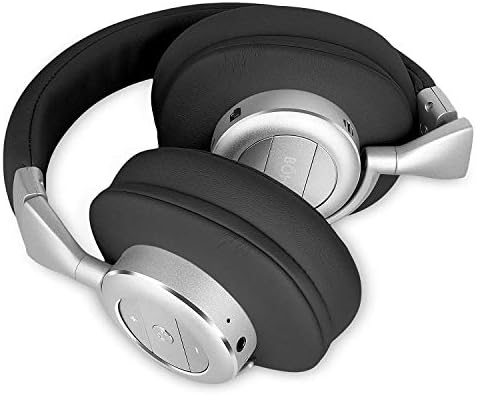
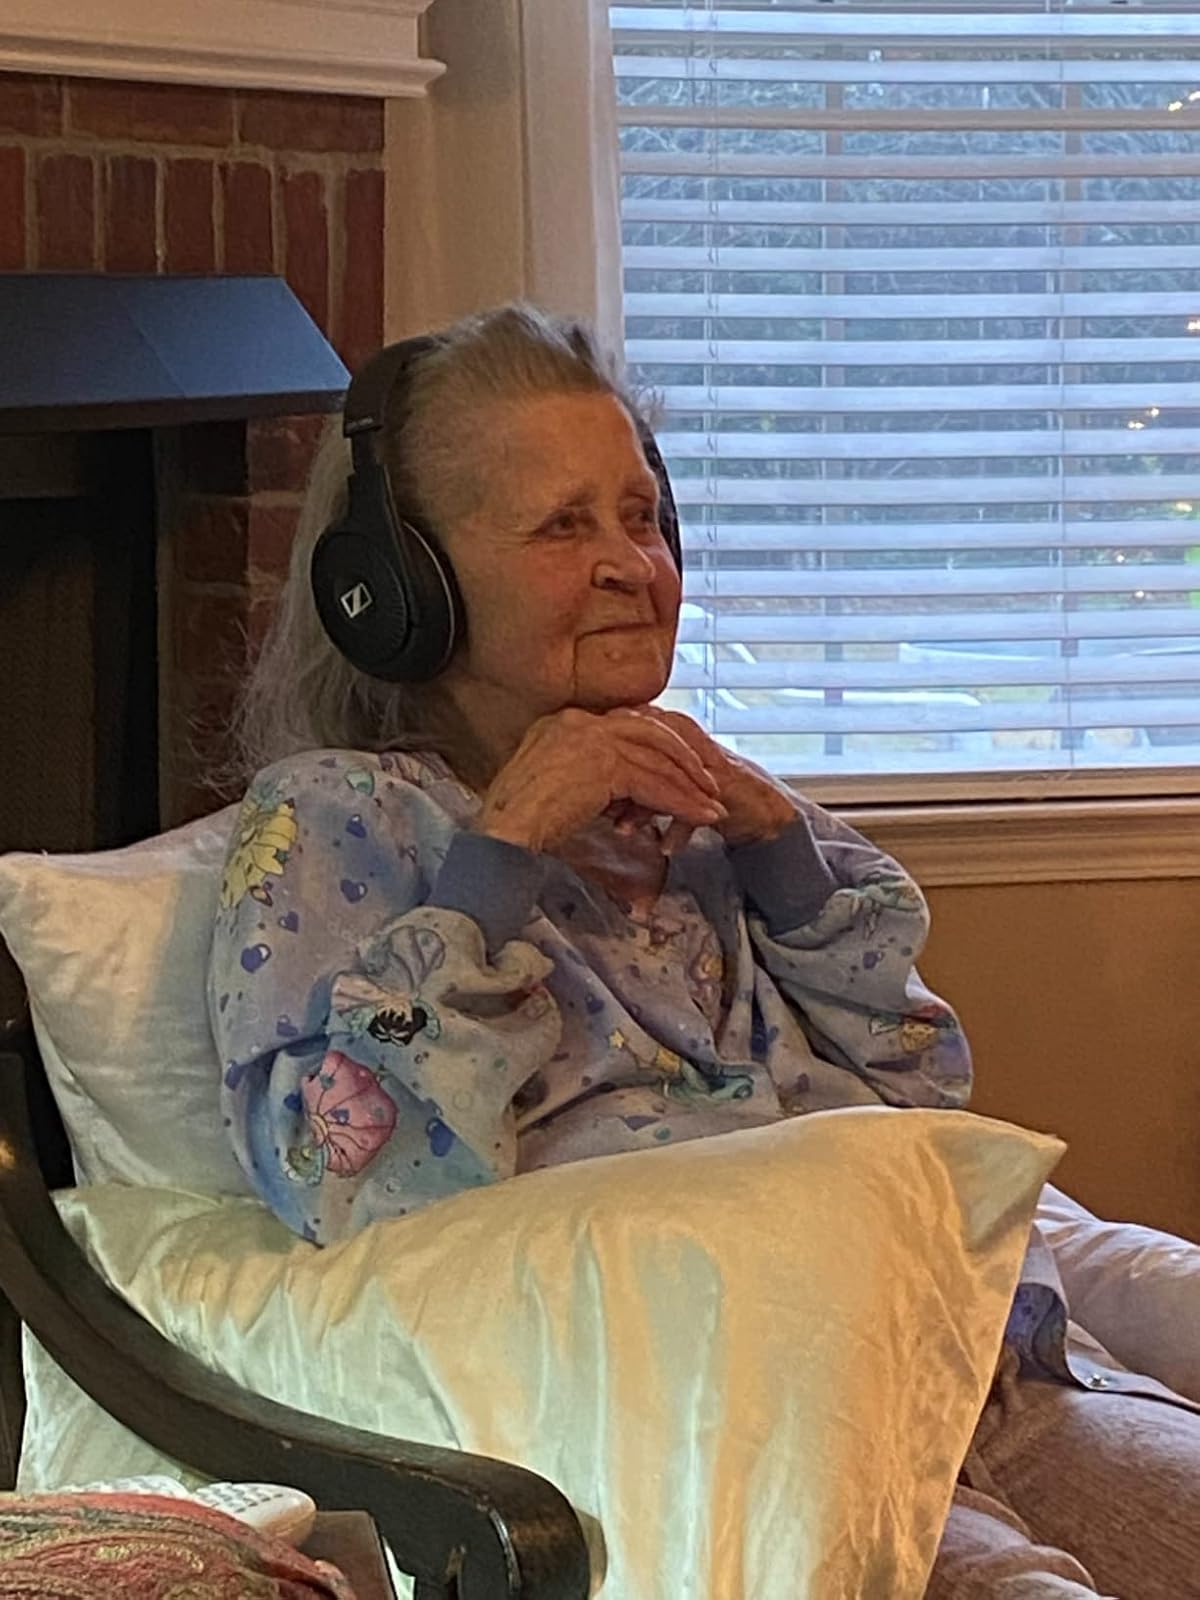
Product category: headphones
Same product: no